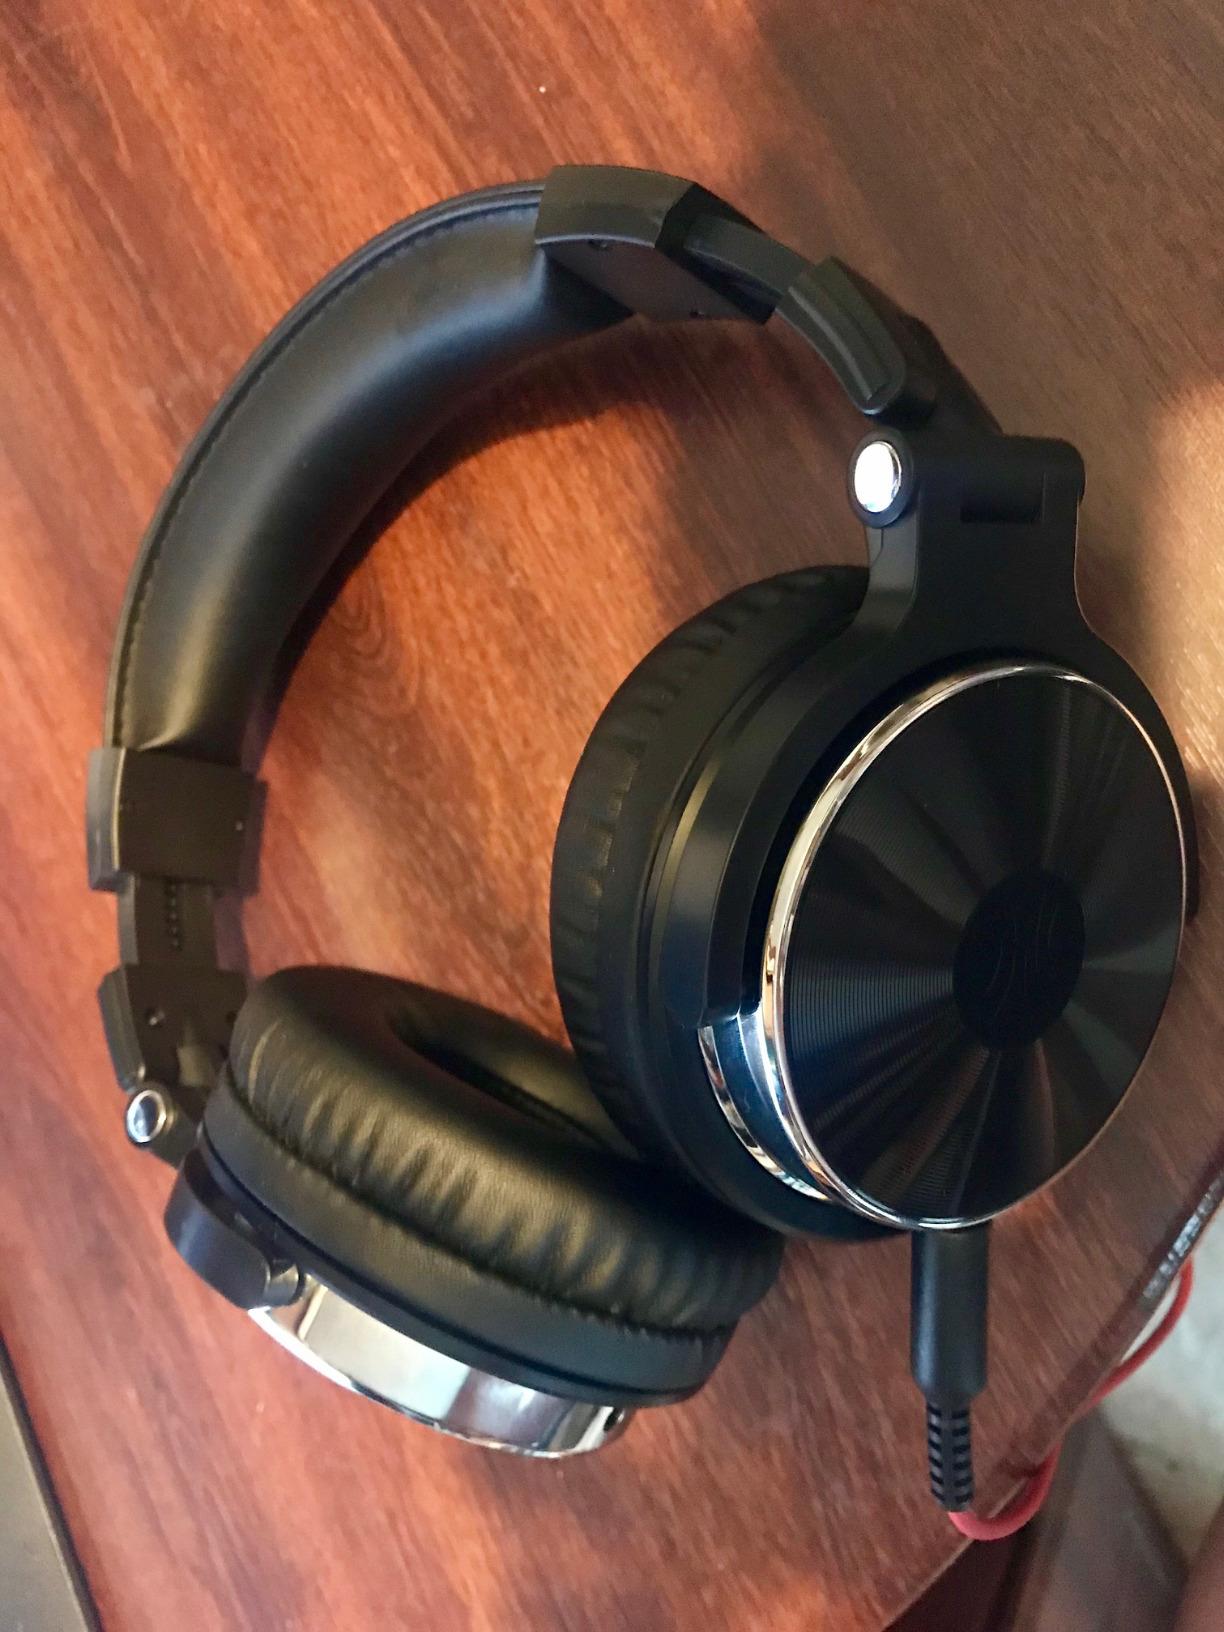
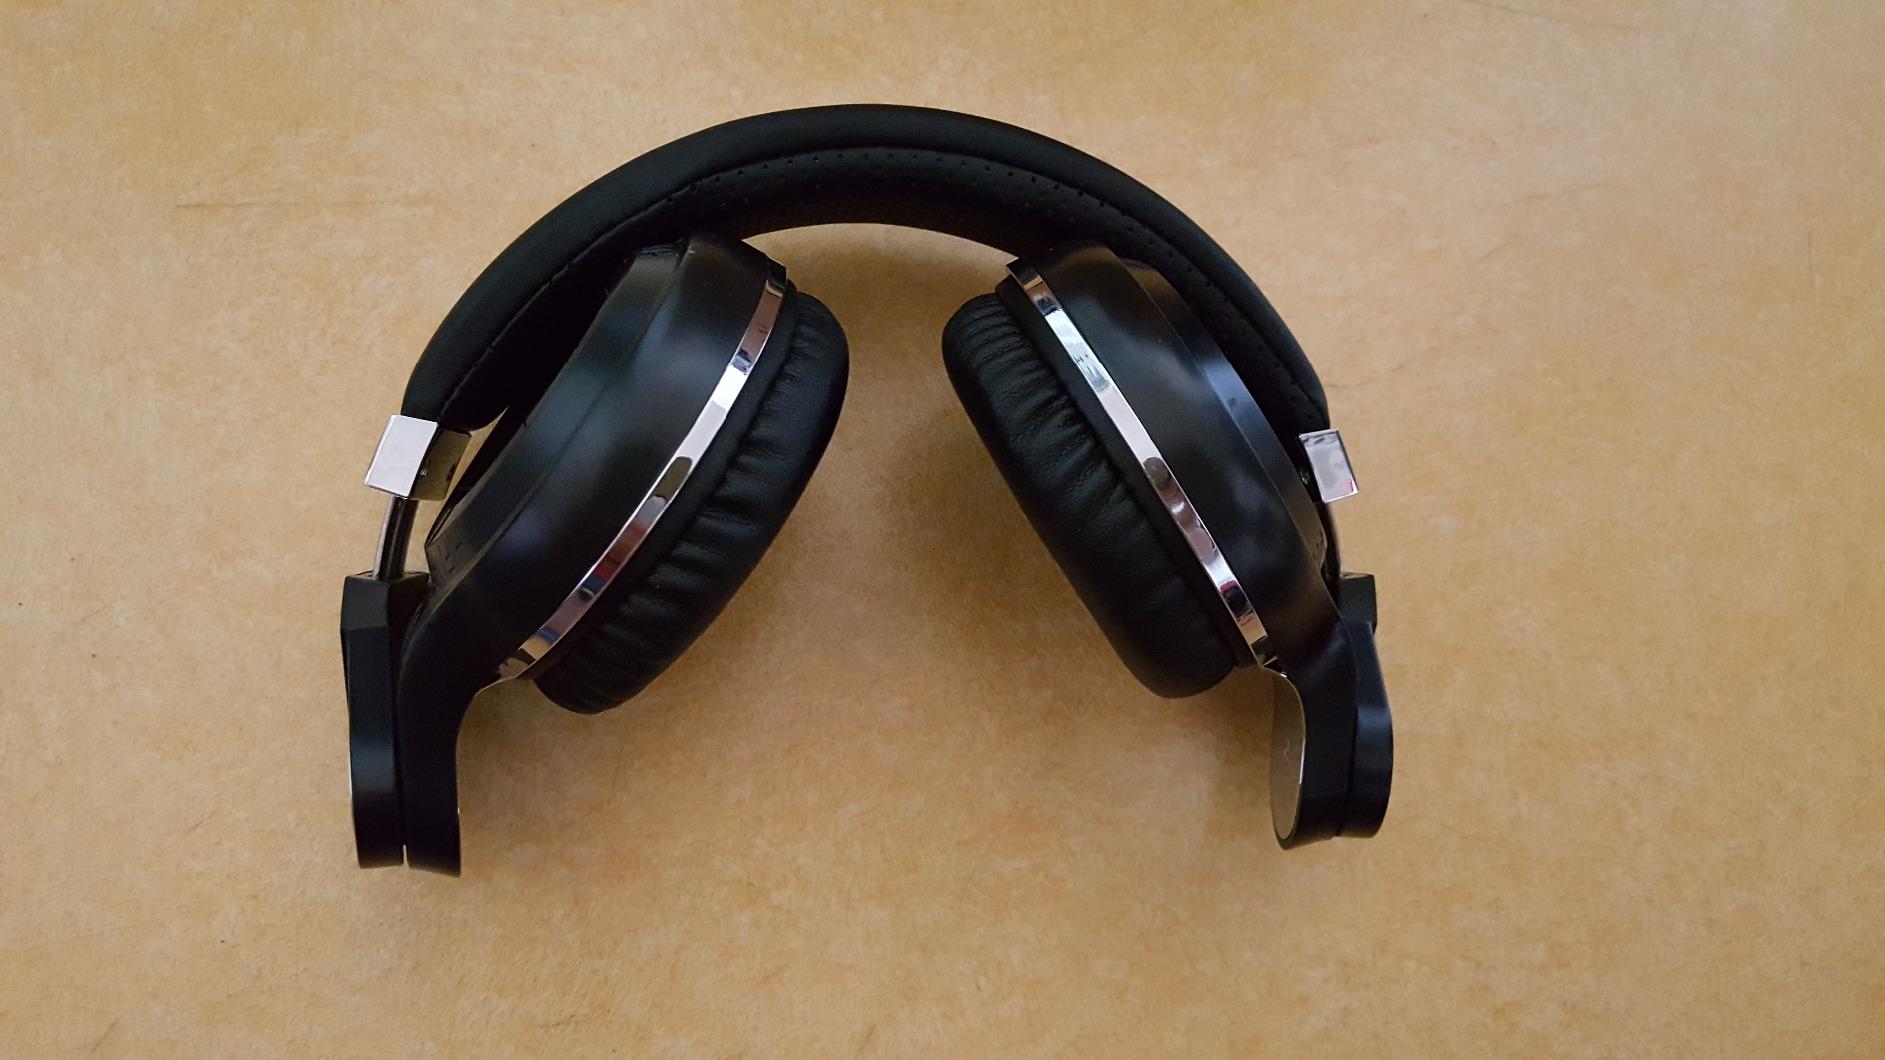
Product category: headphones
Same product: no